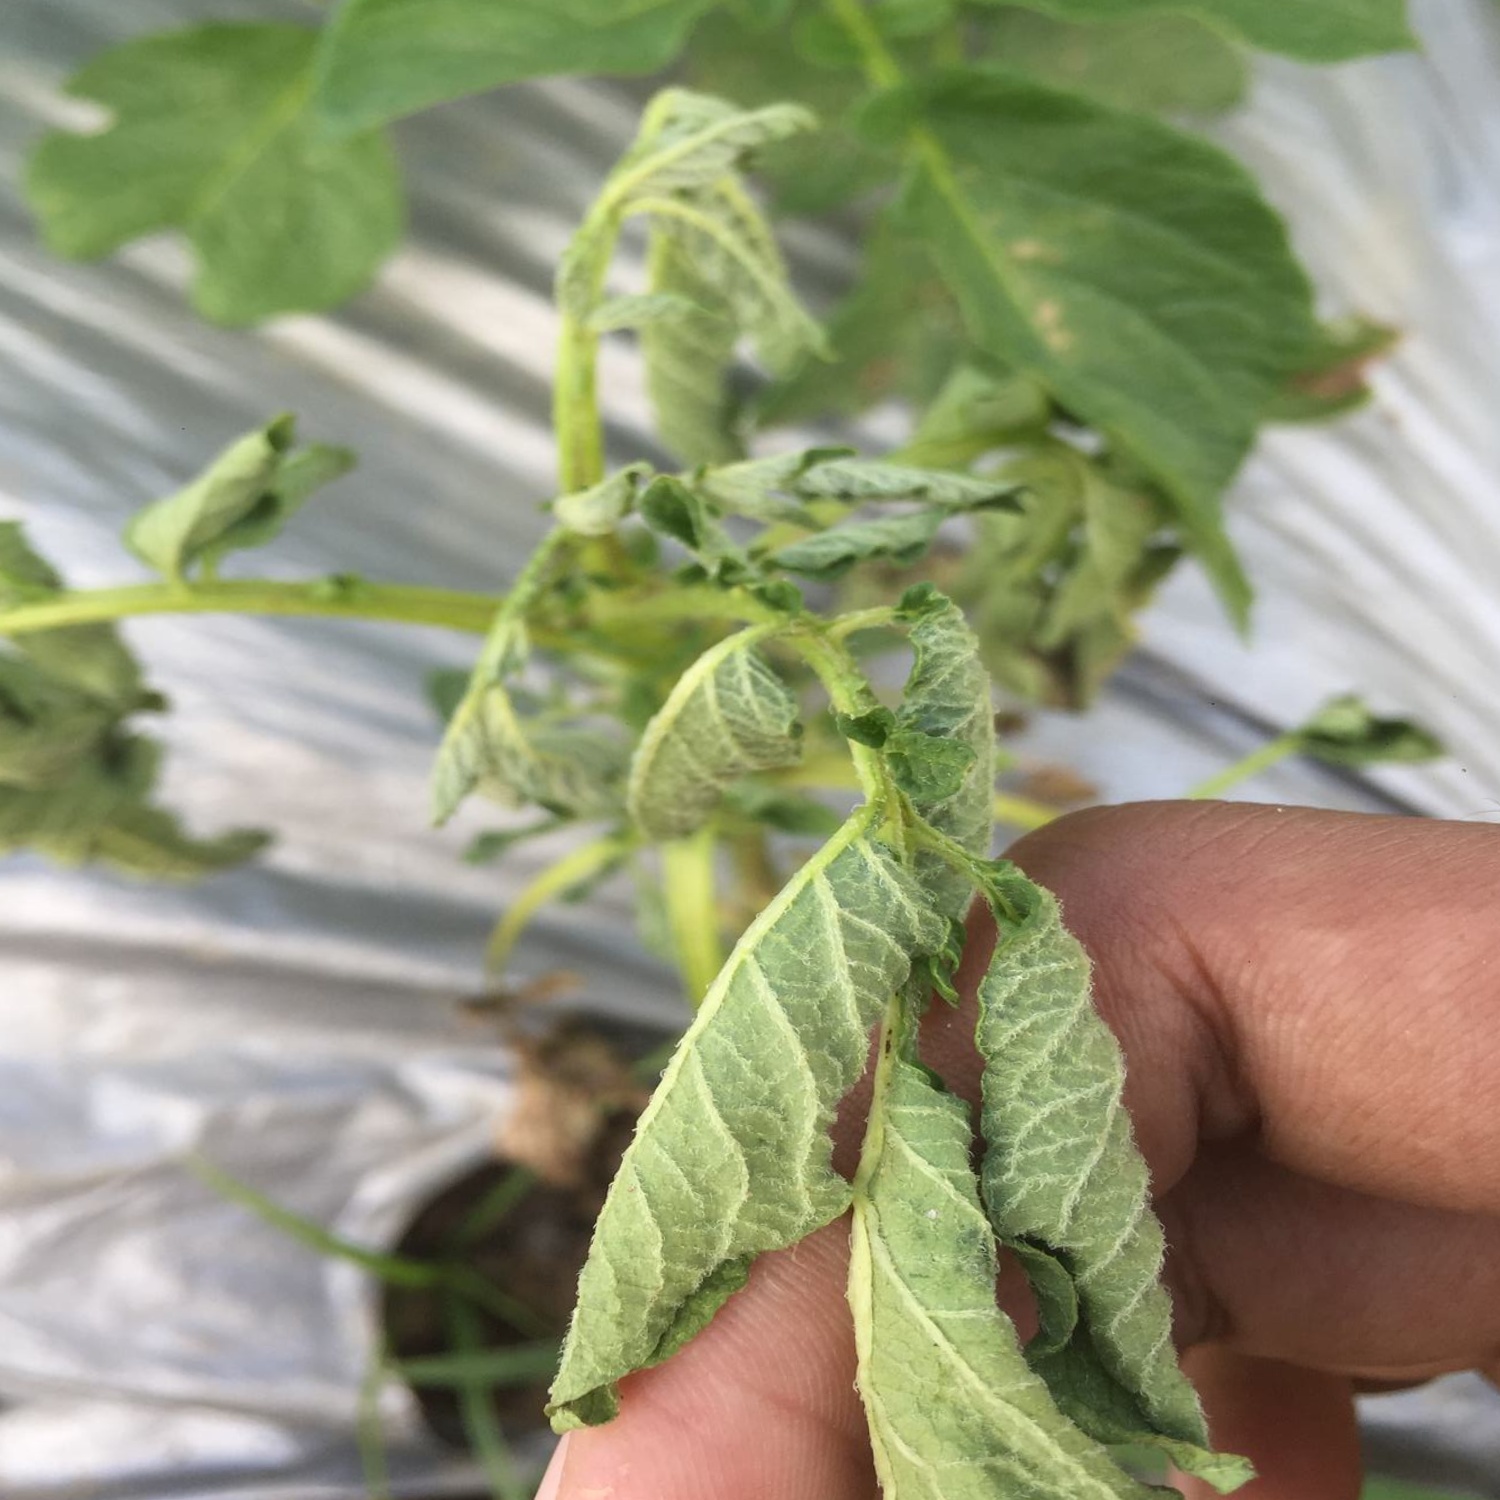
Etiqueta: Pudricion_Parda